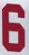
Number: 6